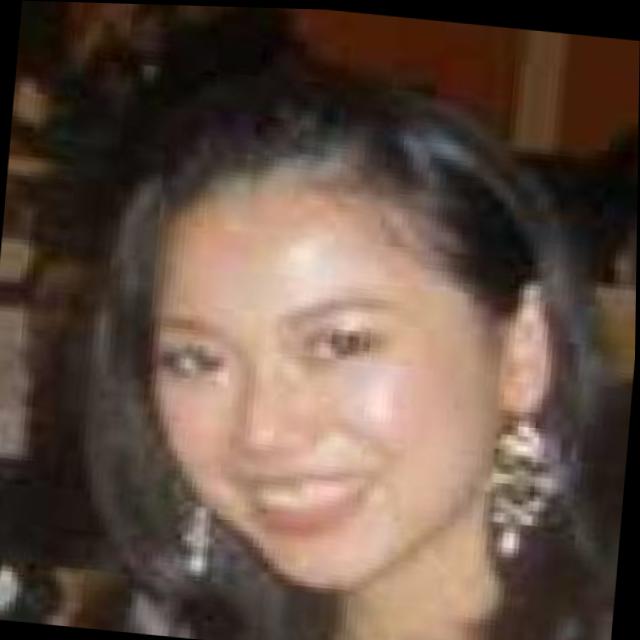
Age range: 21-44